Pentomic

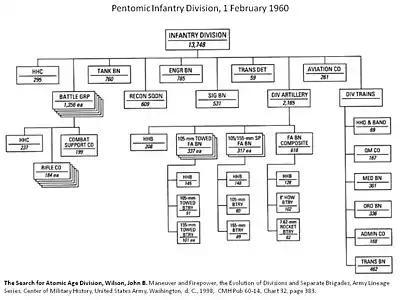
1960 Pentomic Infantry Division. The five "Battle Groups" on the left of the diagram dominate the Divisional structure.

The ROTAD was implemented first, with the 101st Airborne Division reorganizing under test tables of organization published on 10 August 1956. The core of the division was five infantry battle groups, each containing five infantry companies, a headquarters and service company, and a mortar battery. A headquarters and headquarters battalion contained a headquarters and service company, an administration company, an aviation company and a reconnaissance troop. The division artillery contained a headquarters and headquarters battery, five 105 mm howitzer firing batteries, and an Honest John missile battery. A support group contained a headquarters and service company, a maintenance battalion, a quartermaster parachute company, a supply and transportation company and a medical company. Separate signal and engineer battalions completed the organization, which required a total of 11,486 men. After a series of tests by the 101st Airborne Division, the Continental Army Command (CONARC) approved slightly modified tables of organization, and all three airborne divisions (the 11th, 82nd and 101st) were reorganized during 1957.